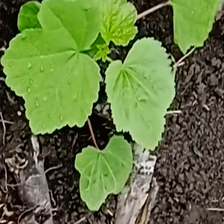
Weed species: Little_Mallow(Malva parviflora)